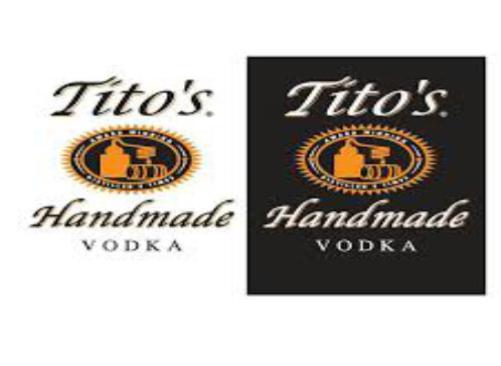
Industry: Food